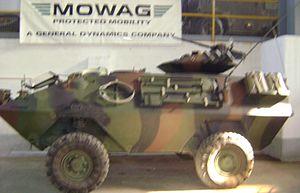
MOWAG est une entreprise suisse qui conçoit et développe des véhicules à destination de l'industrie militaire. Depuis 2003, MOWAG fait partie de General Dynamics